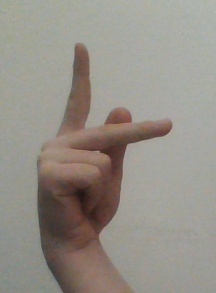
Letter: dha